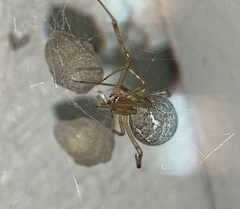
Species: Parasteatoda_tepidariorum